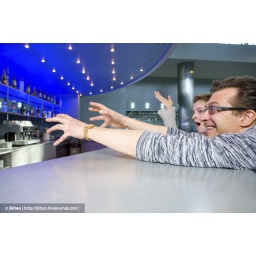
attractive couple in modern cafe trying to take bottles of wine. &lt;b&gt; strobist info:&lt;/b&gt; silver umbrella (580EX + 1/2CTO)